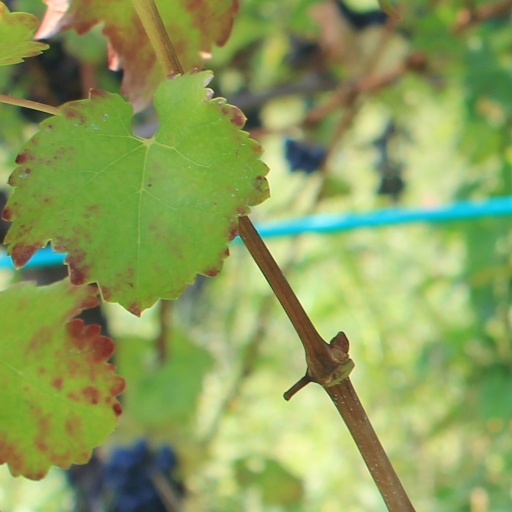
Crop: grape